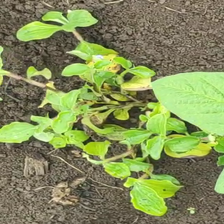
Weed species: Kena_(Commplina_benghalensio)